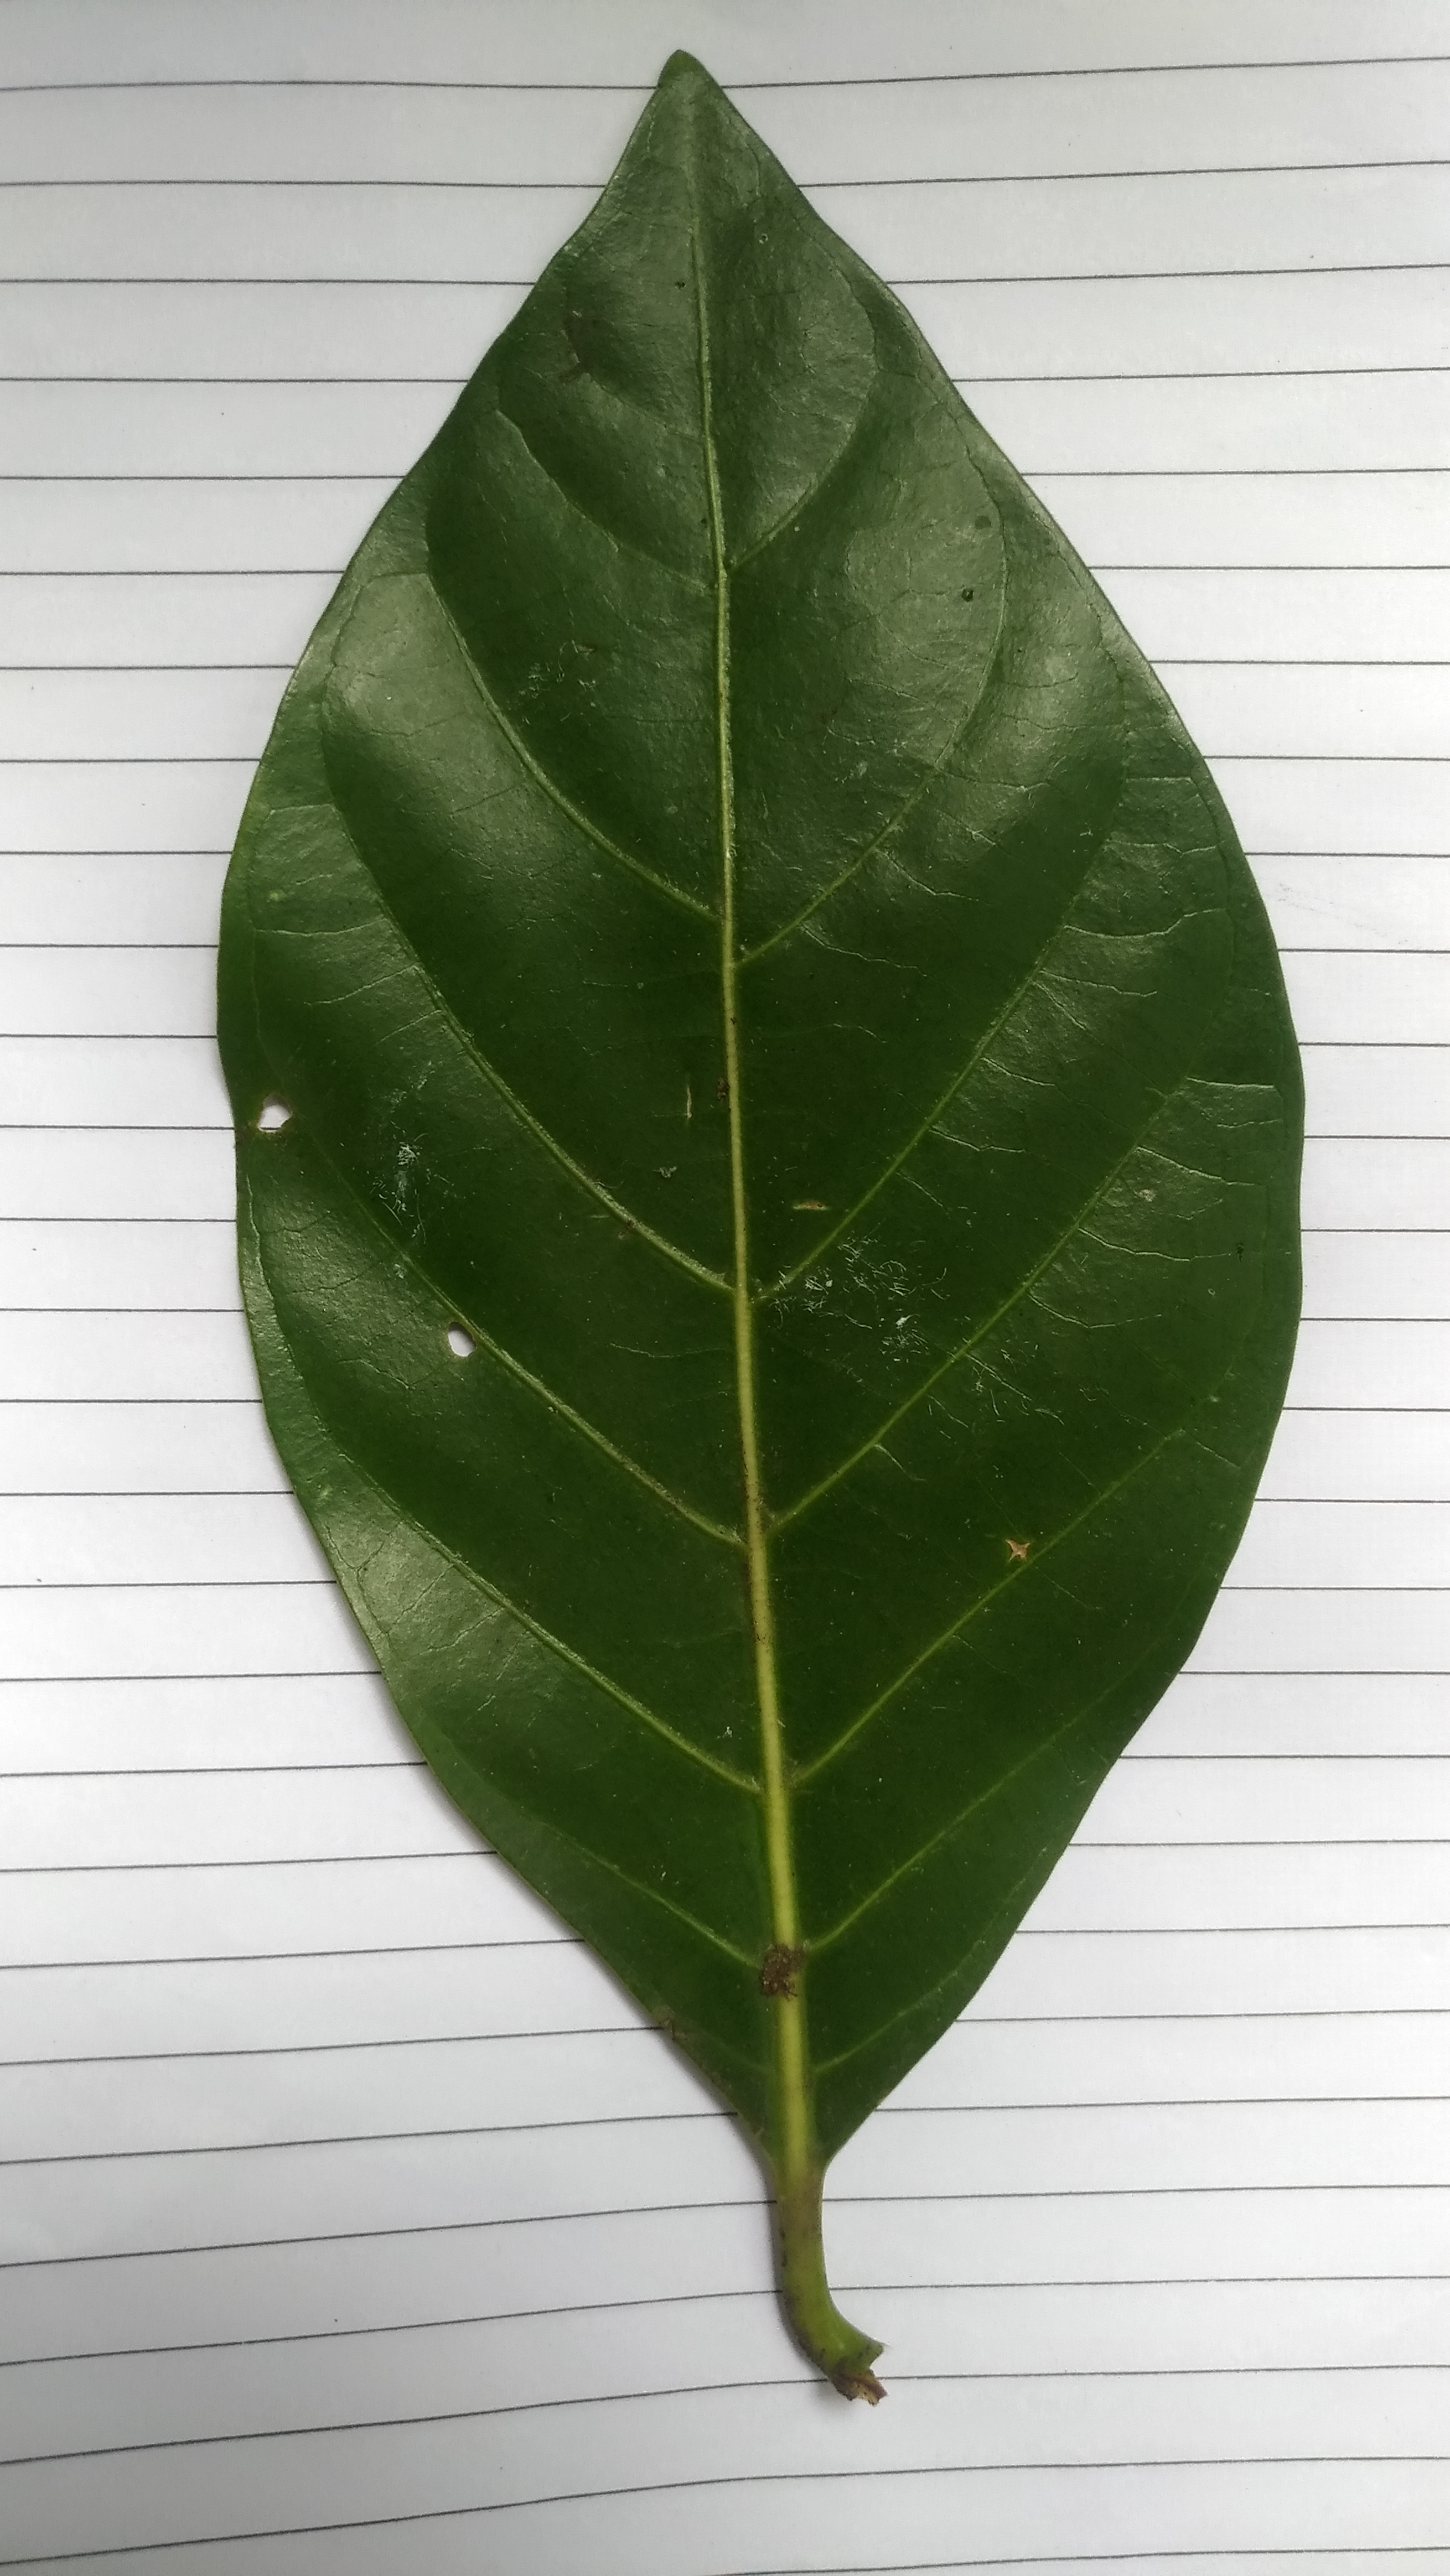
Plant: Nooni